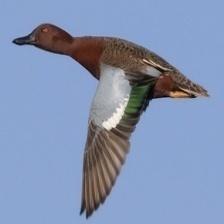
Species: CINNAMON TEAL
Scientific name: ANAS CYANOPTERA
ImageNet parent category: drake